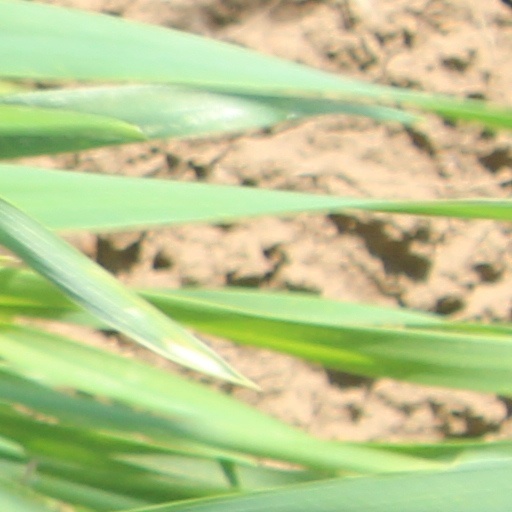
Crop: wheat